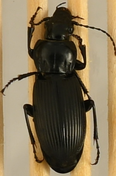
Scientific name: Pterostichus melanarius
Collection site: Woodworth Site (WOOD), plot WOOD_023